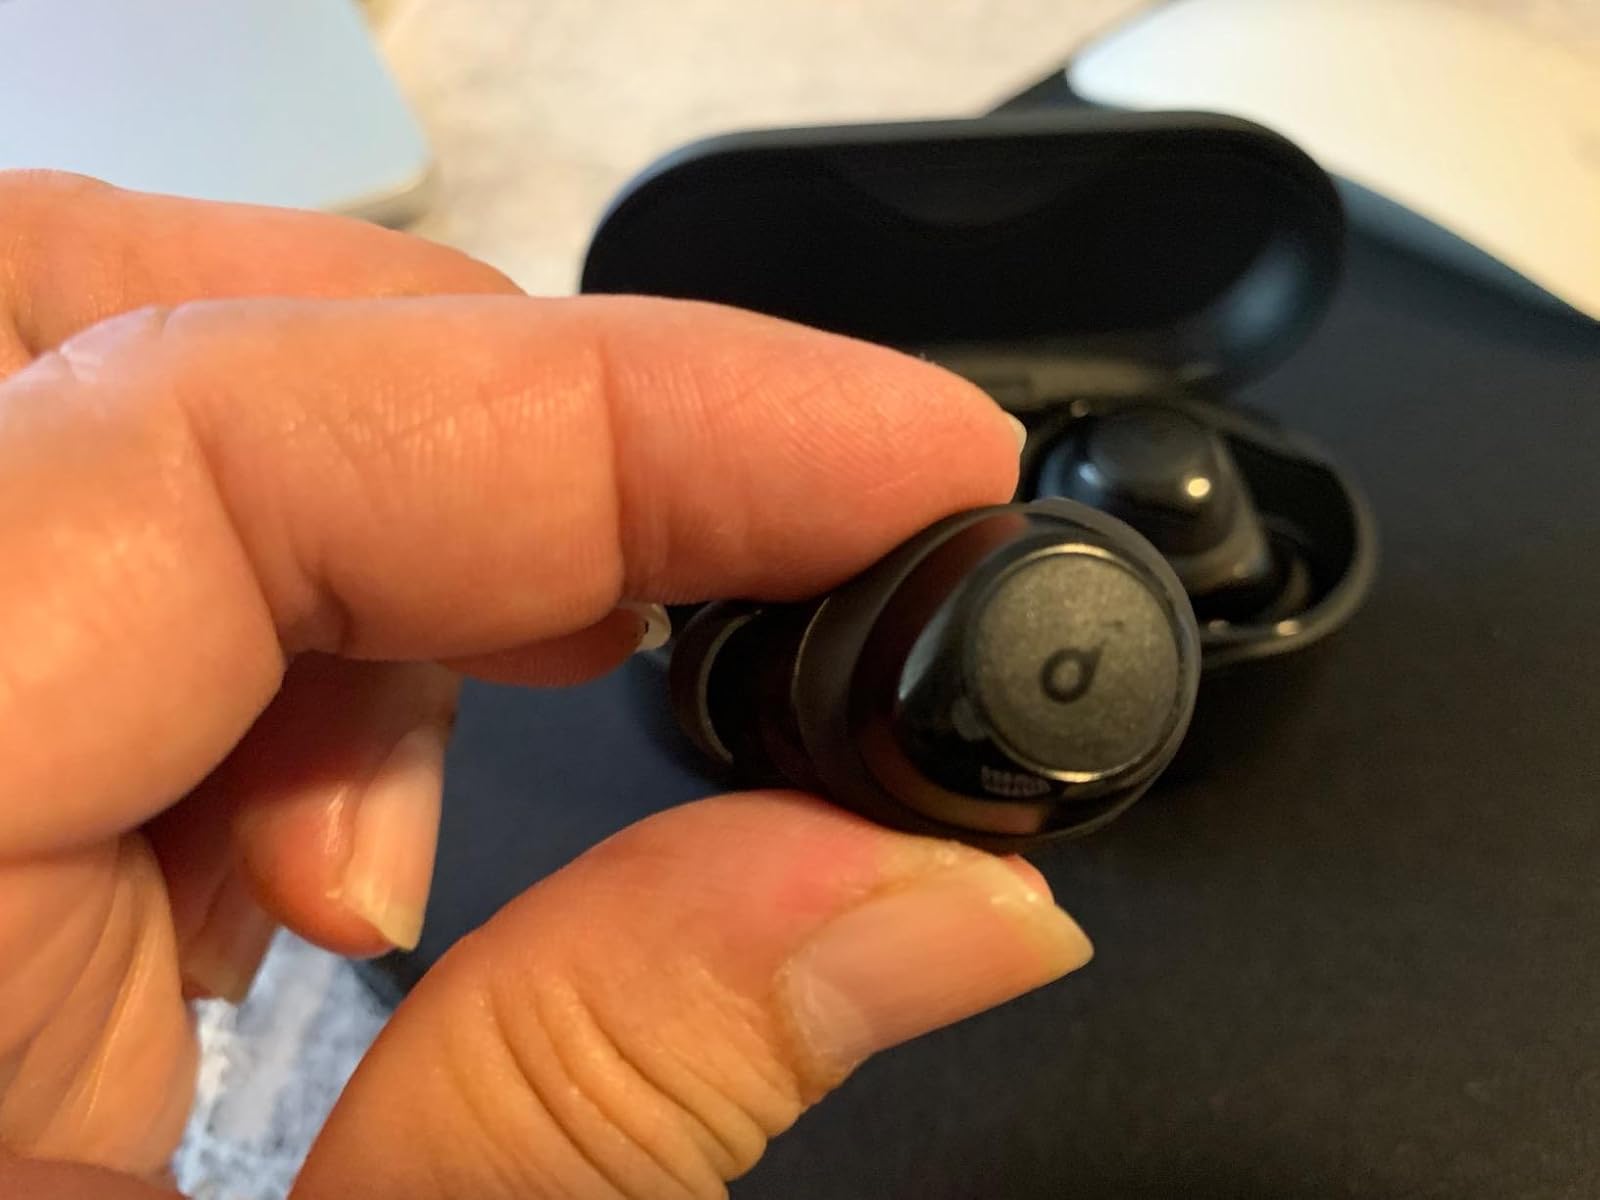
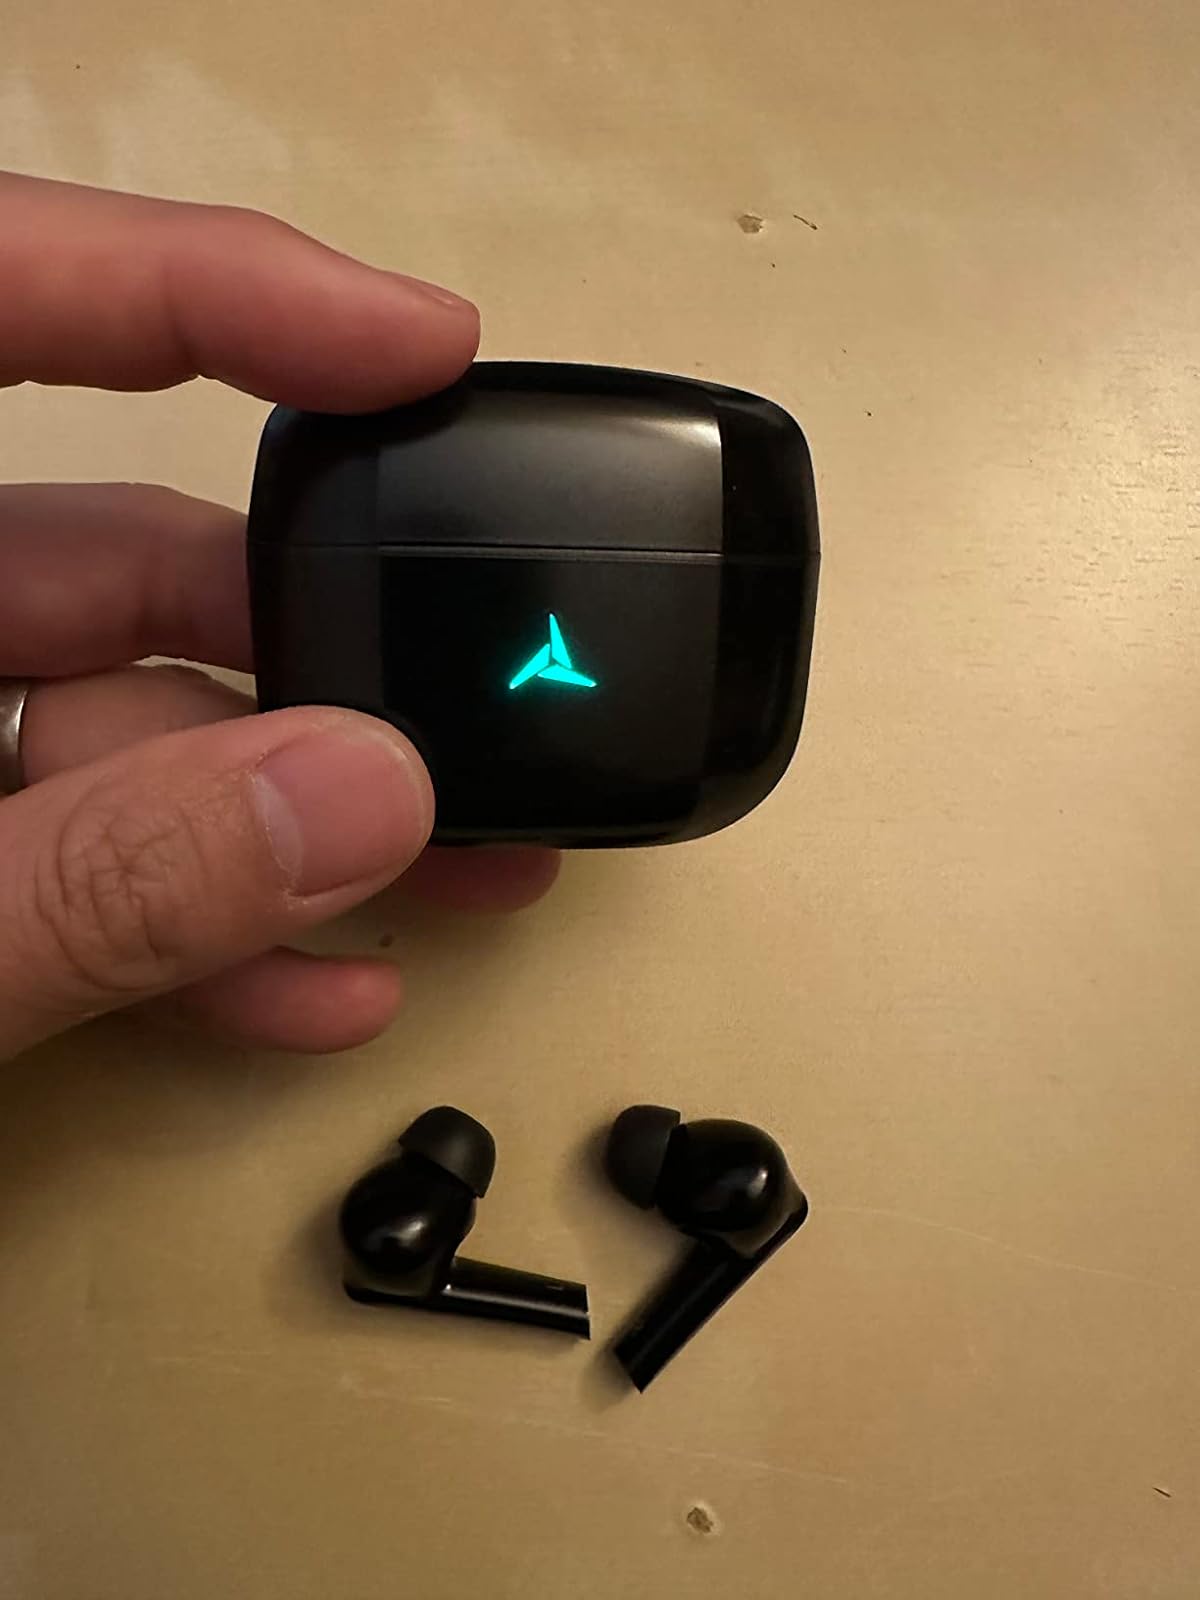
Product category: earbuds
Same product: no